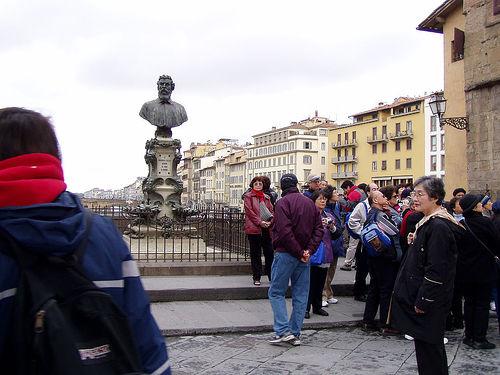
Weather: rain or strom